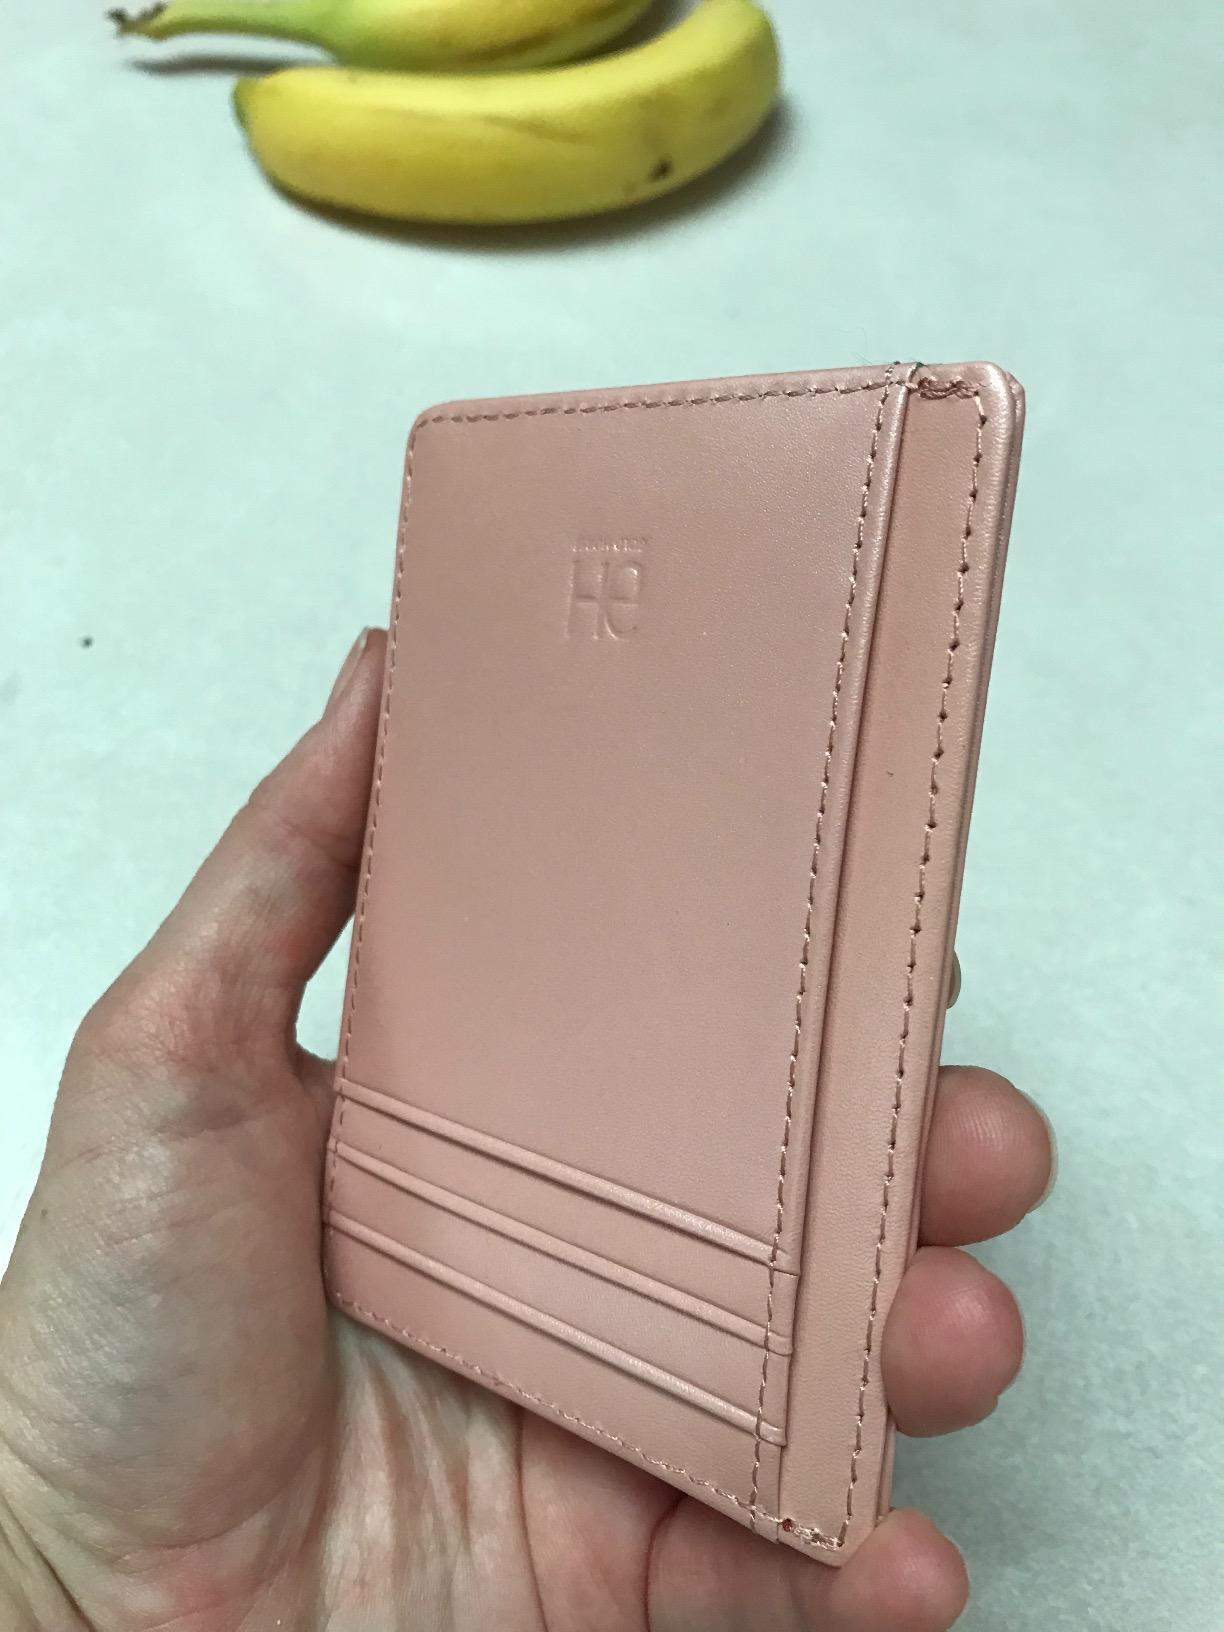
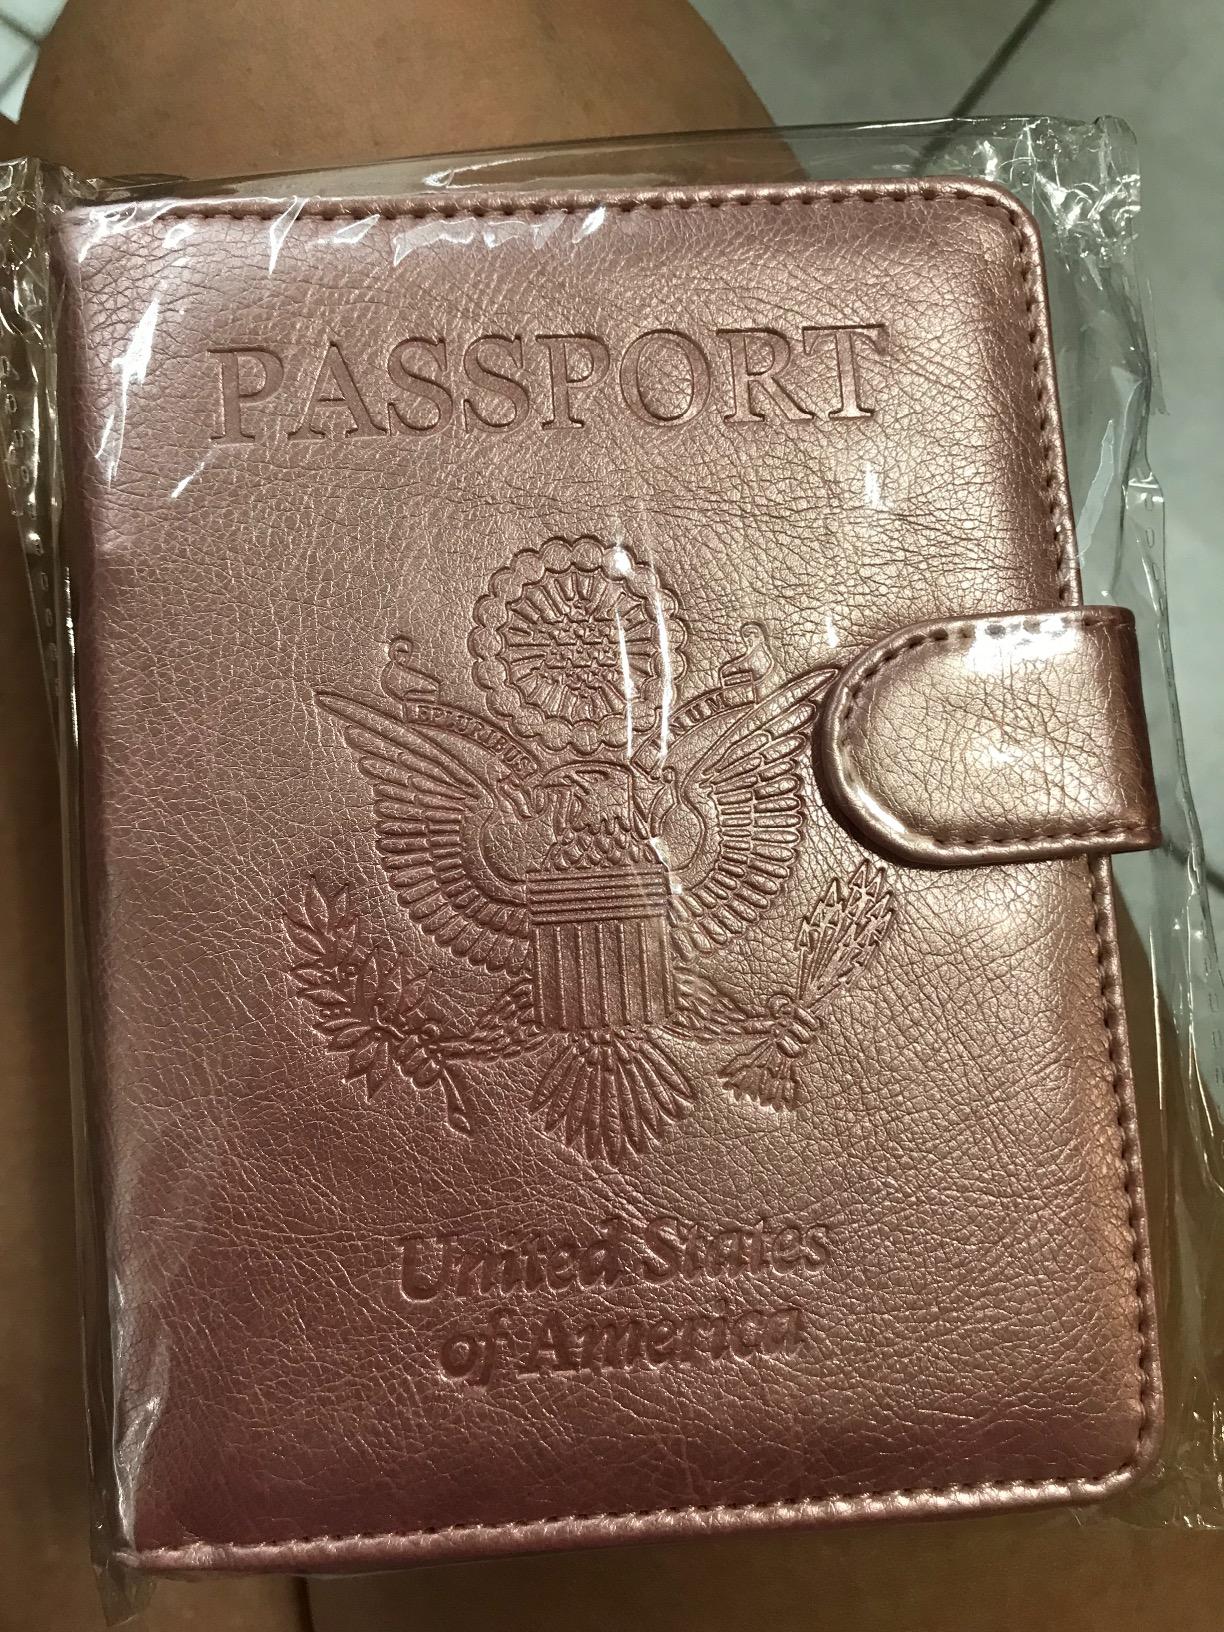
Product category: accessories_wallet
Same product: no